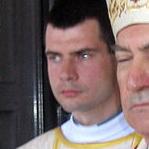
Age: 70